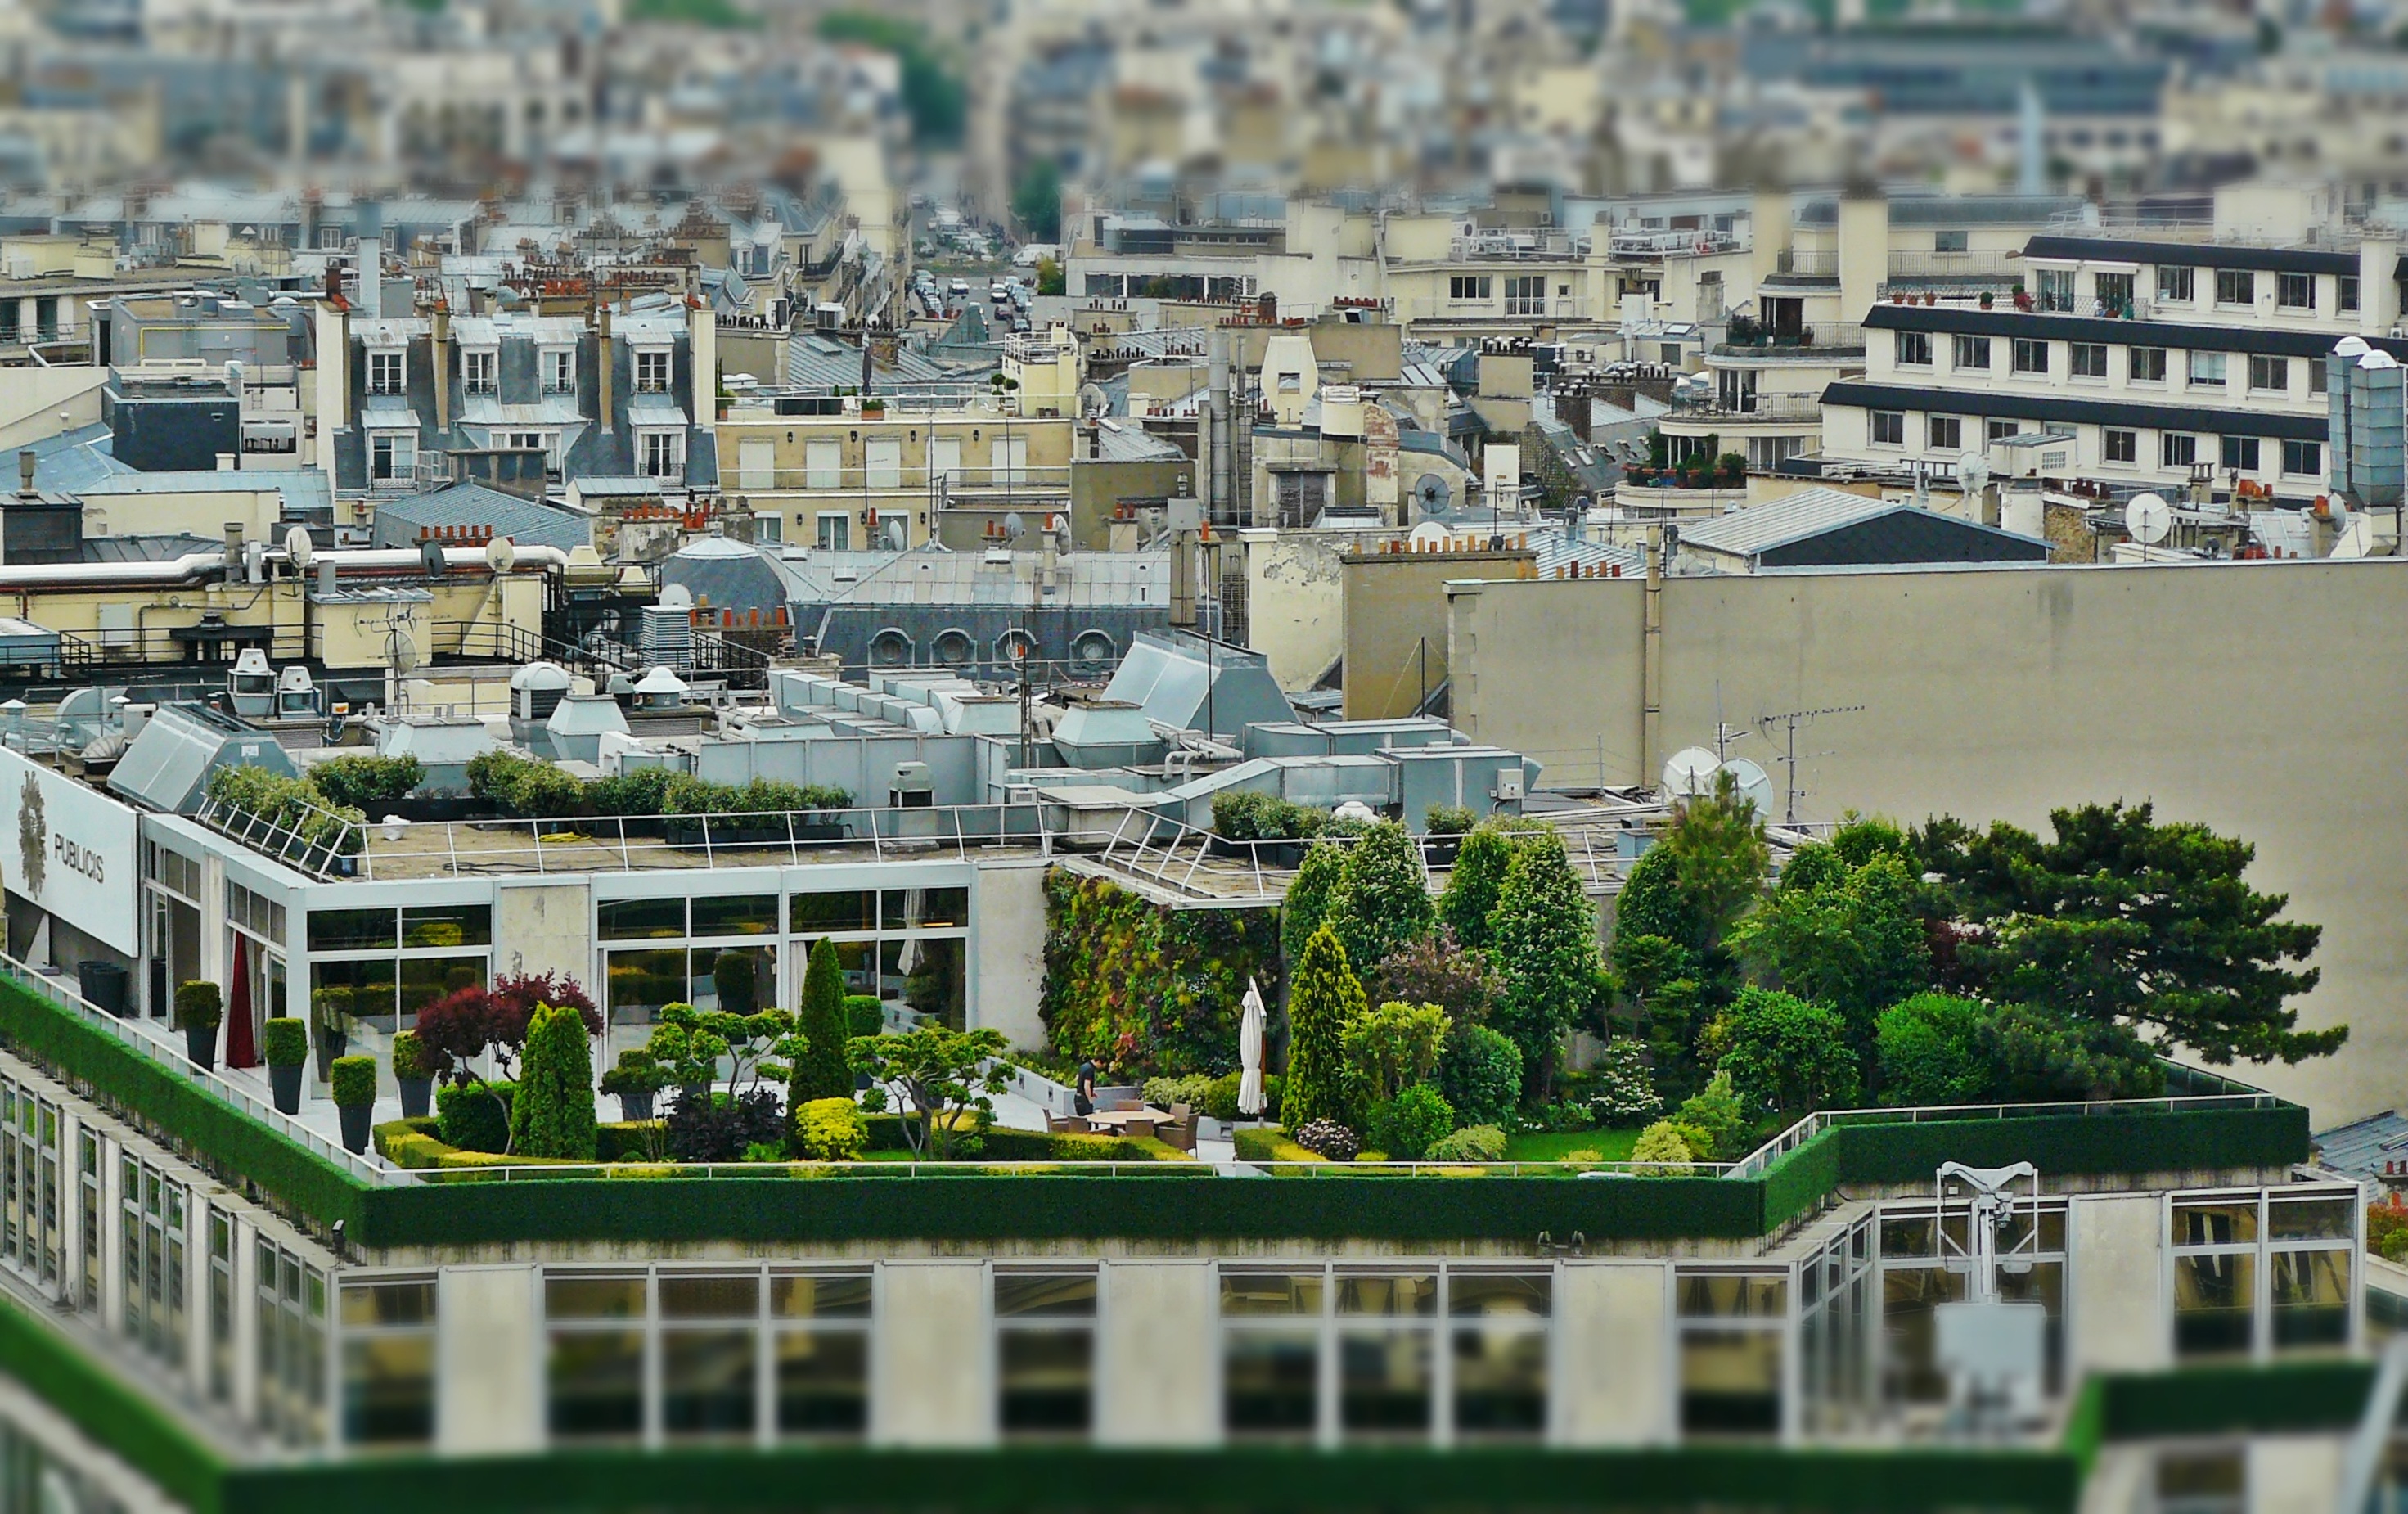
architecture, skyline, town, building, palace, city, paris, cityscape, downtown, suburb, plaza, landmark, stadium, tower block, city view, from above, homes, town square, roofs, condominium, neighbourhood, tilt shift, house roof, bird's eye view, aerial photography, roof terrace, roof garden, urban area, urban design, residential area, human settlement, metropolitan area